2024 Scottish Conservatives leadership election

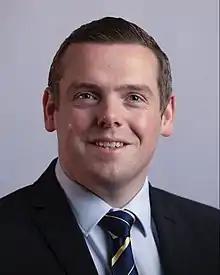
Douglas Ross announced his resignation on 10 June 2024

The MSP Douglas Ross was elected leader of the Scottish Conservatives unopposed in August 2020 after his predecessor Jackson Carlaw resigned. In the 2021 Scottish Parliament election the Conservatives remained the second largest party with the same number of MSPs as at the previous election. Ross was elected as an MSP, having already been an MP. He kept both jobs, donating his MSP salary to charity.